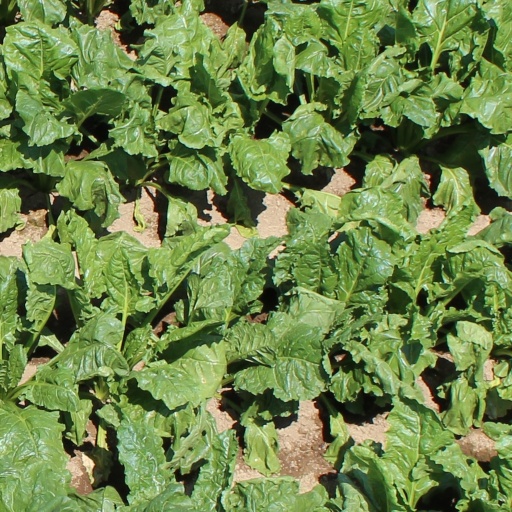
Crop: sugar beet